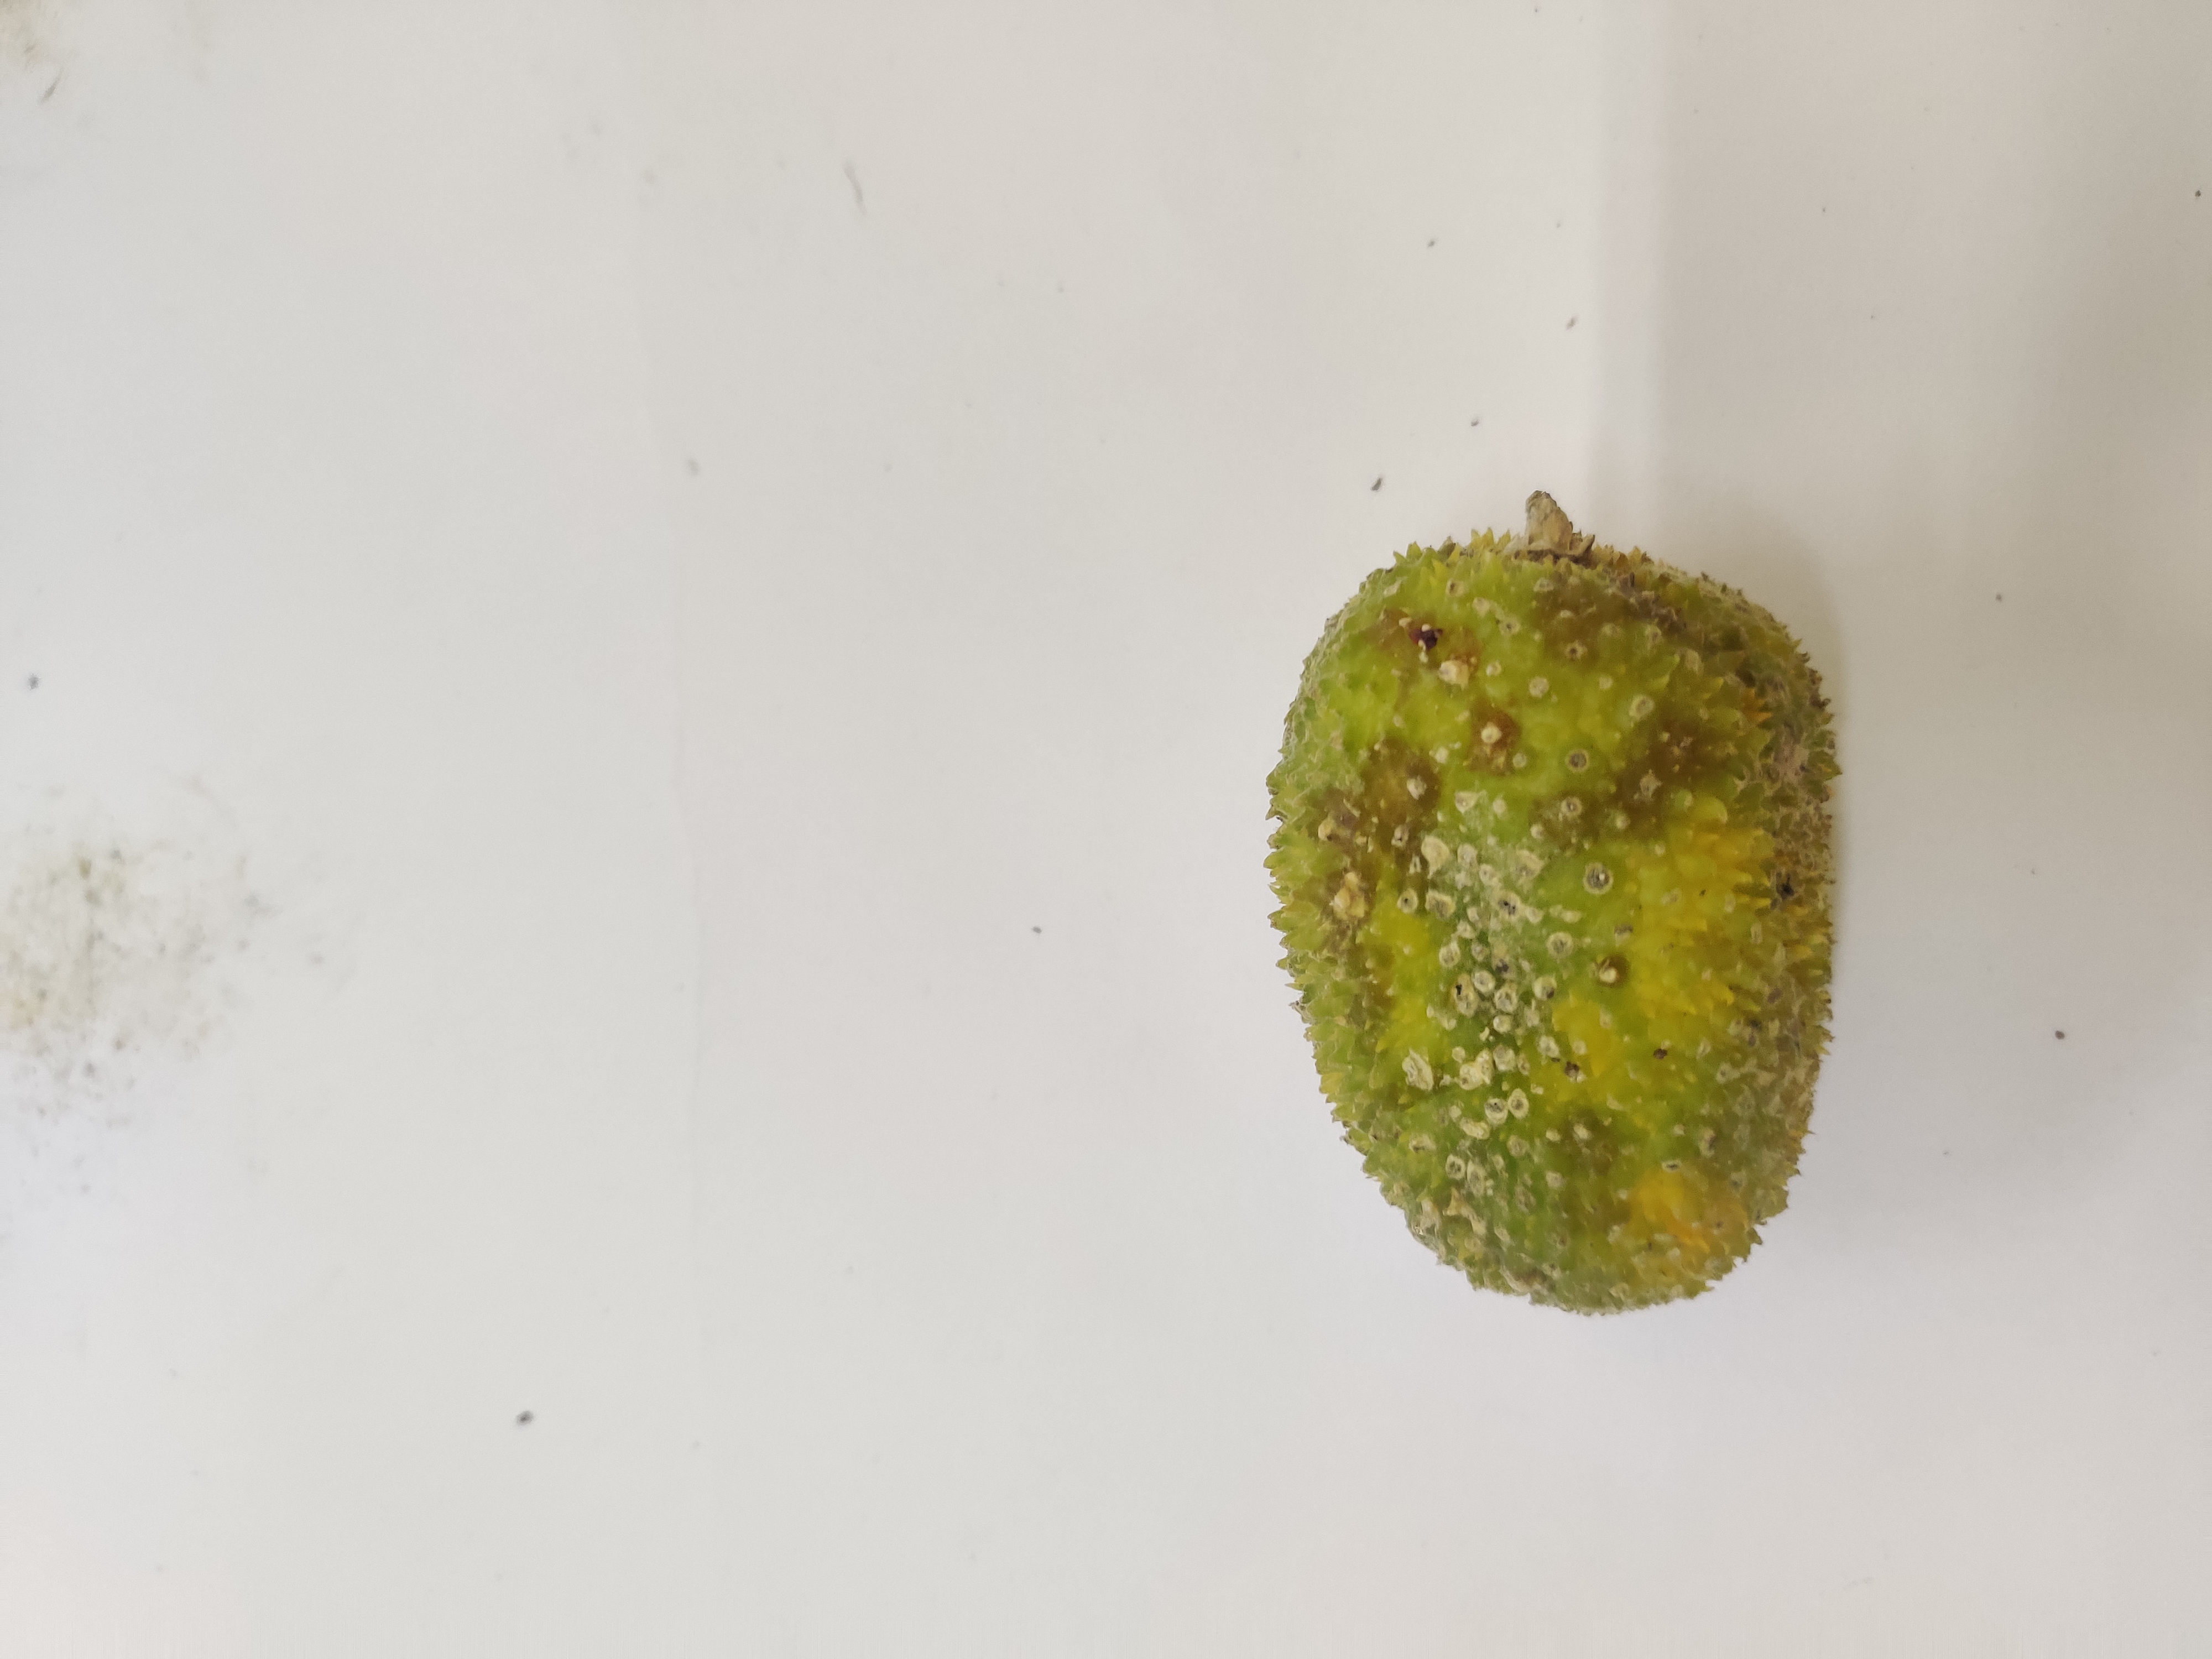
Crop: Spiny Gourd
Condition: Damaged